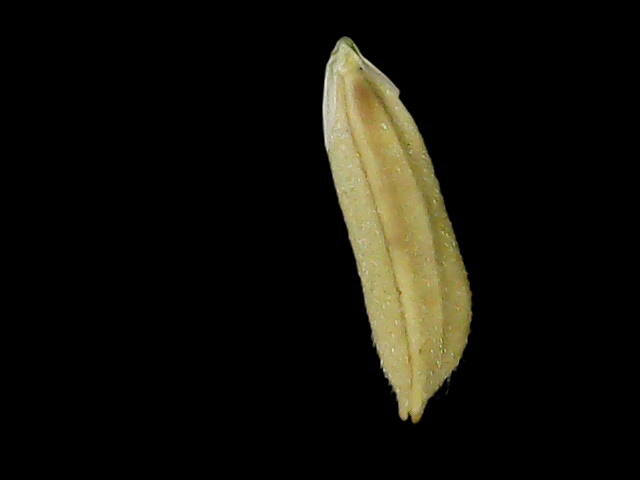
Rice variety: Bd75